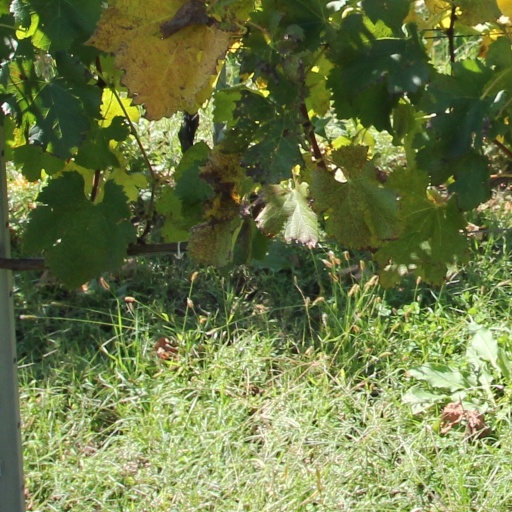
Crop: grape